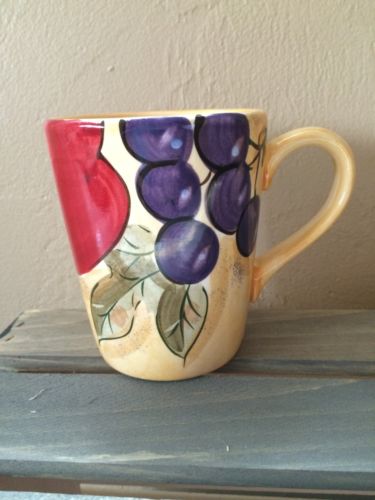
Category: mug